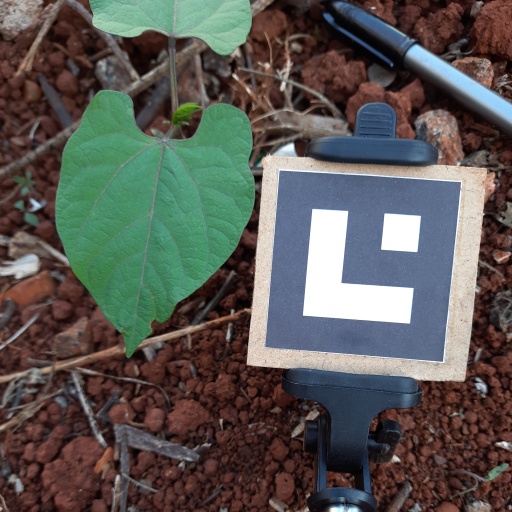
Observations: flat surface, eating holes in the edge, under shade